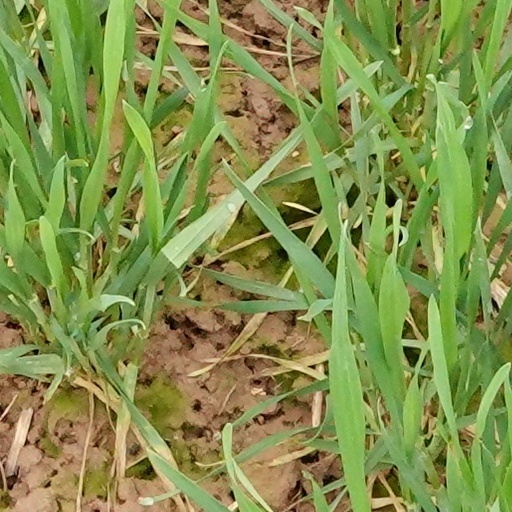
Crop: wheat